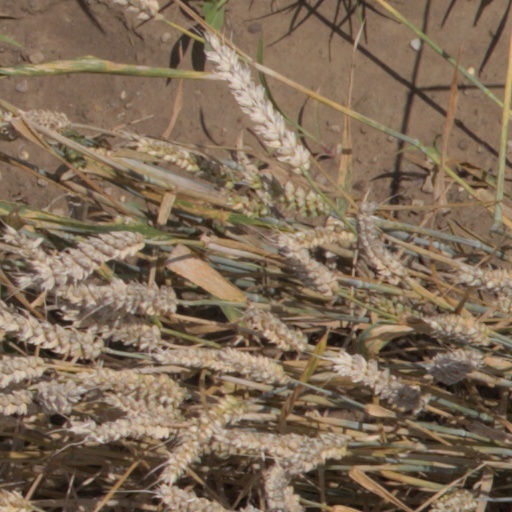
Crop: wheat